History of the United Kingdom

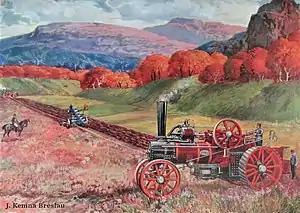
Many European companies, such as steam-machine producer J. Kemna, modeled themselves on English industry.

Victoria ascended the throne in 1837 at age 18. Her long reign until 1901 saw Britain reach the zenith of its economic and political power. Exciting new technologies such as steam ships, railways, photography, and telegraphs appeared, making the world much faster-paced. Britain again remained mostly inactive in Continental politics, and it was not affected by the wave of revolutions in 1848. The Victorian era saw the fleshing out of the second British Empire. Scholars debate whether the Victorian period—as defined by a variety of sensibilities and political concerns that have come to be associated with the Victorians—actually begins with her coronation or the earlier passage of the Reform Act 1832. The era was preceded by the Georgian era and succeeded by the Edwardian era.